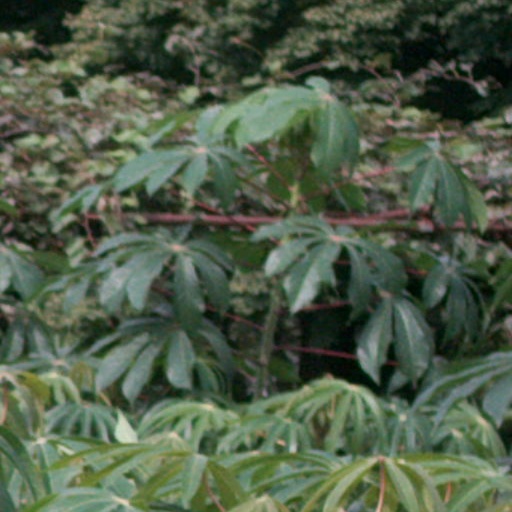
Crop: cassava